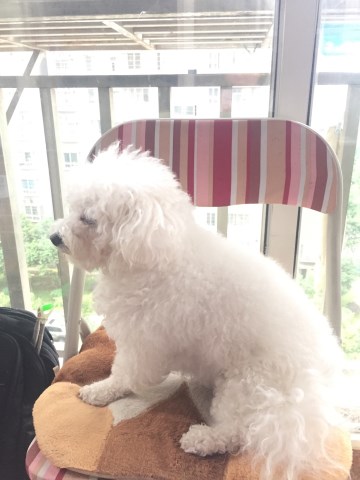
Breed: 3083-n000117-Bichon_Frise